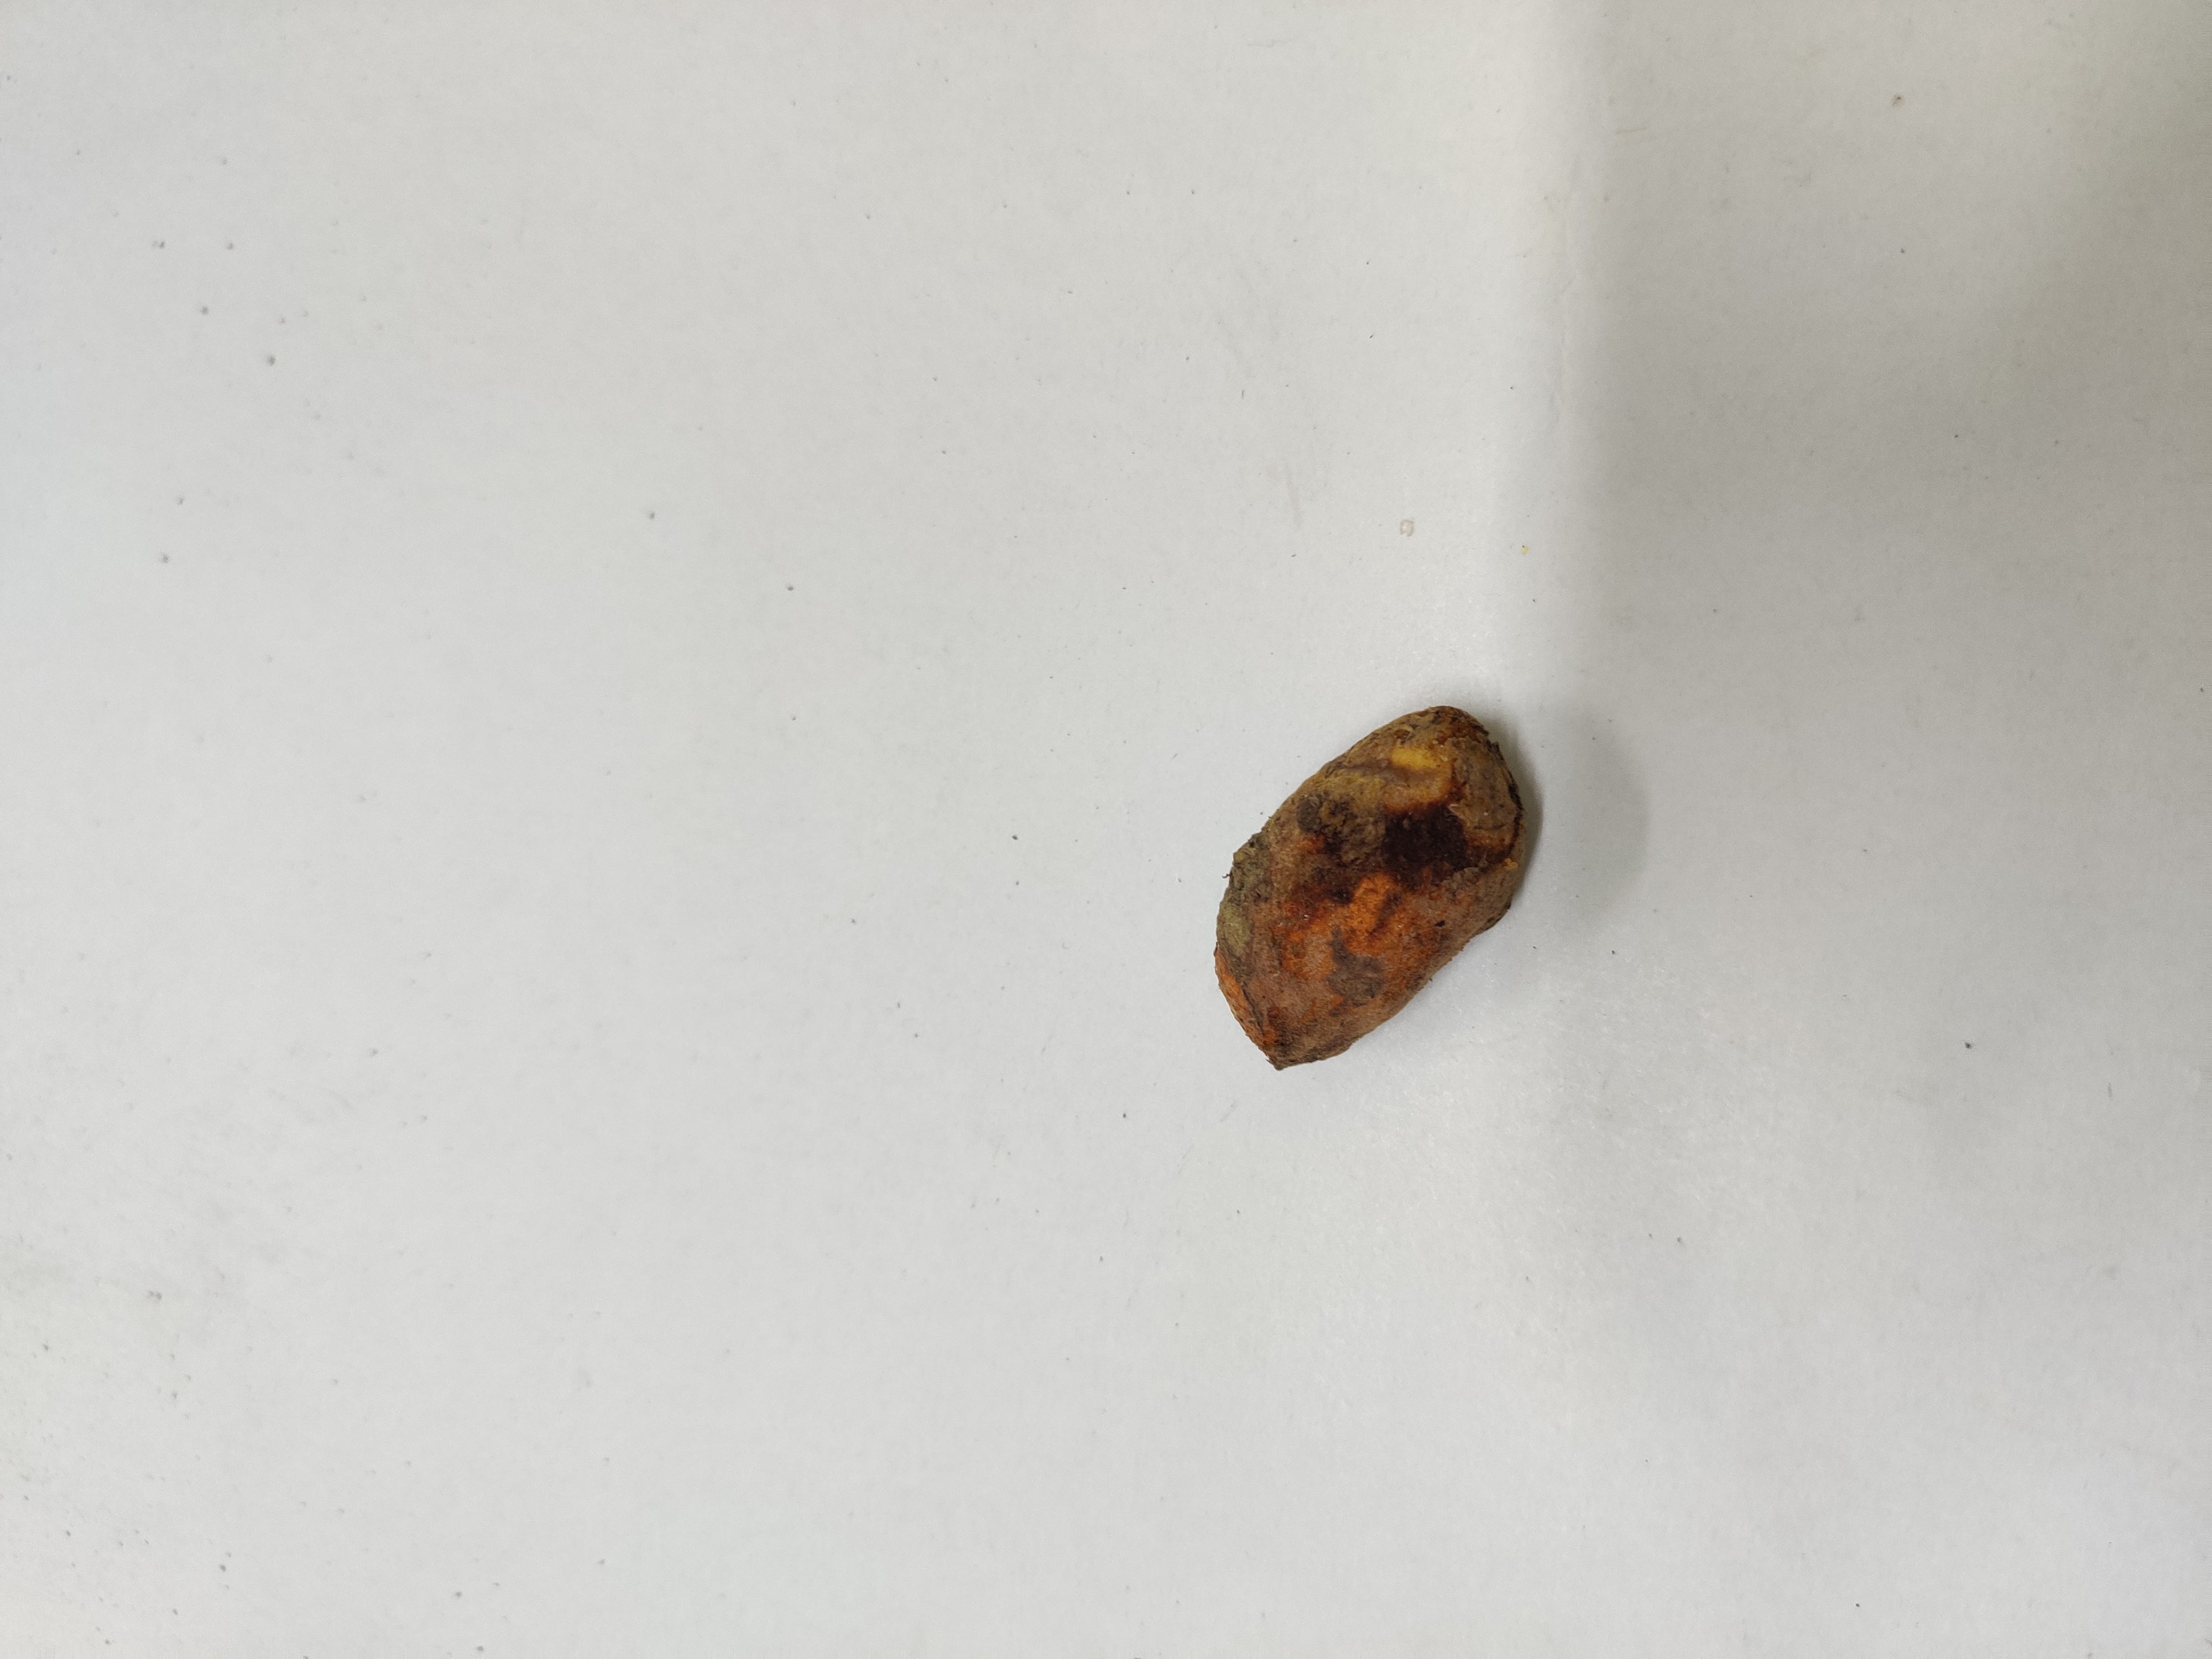
Crop: Turmeric
Condition: Damaged